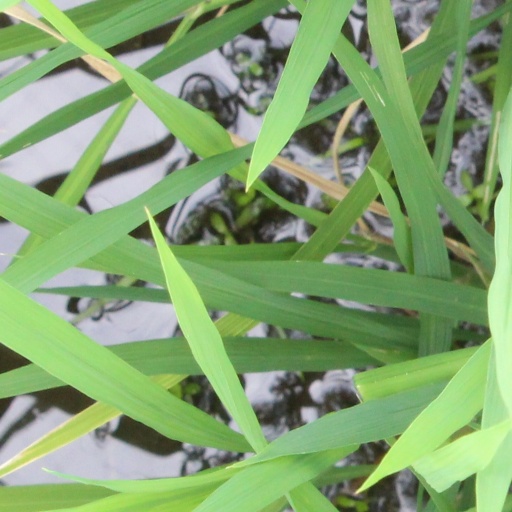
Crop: rice